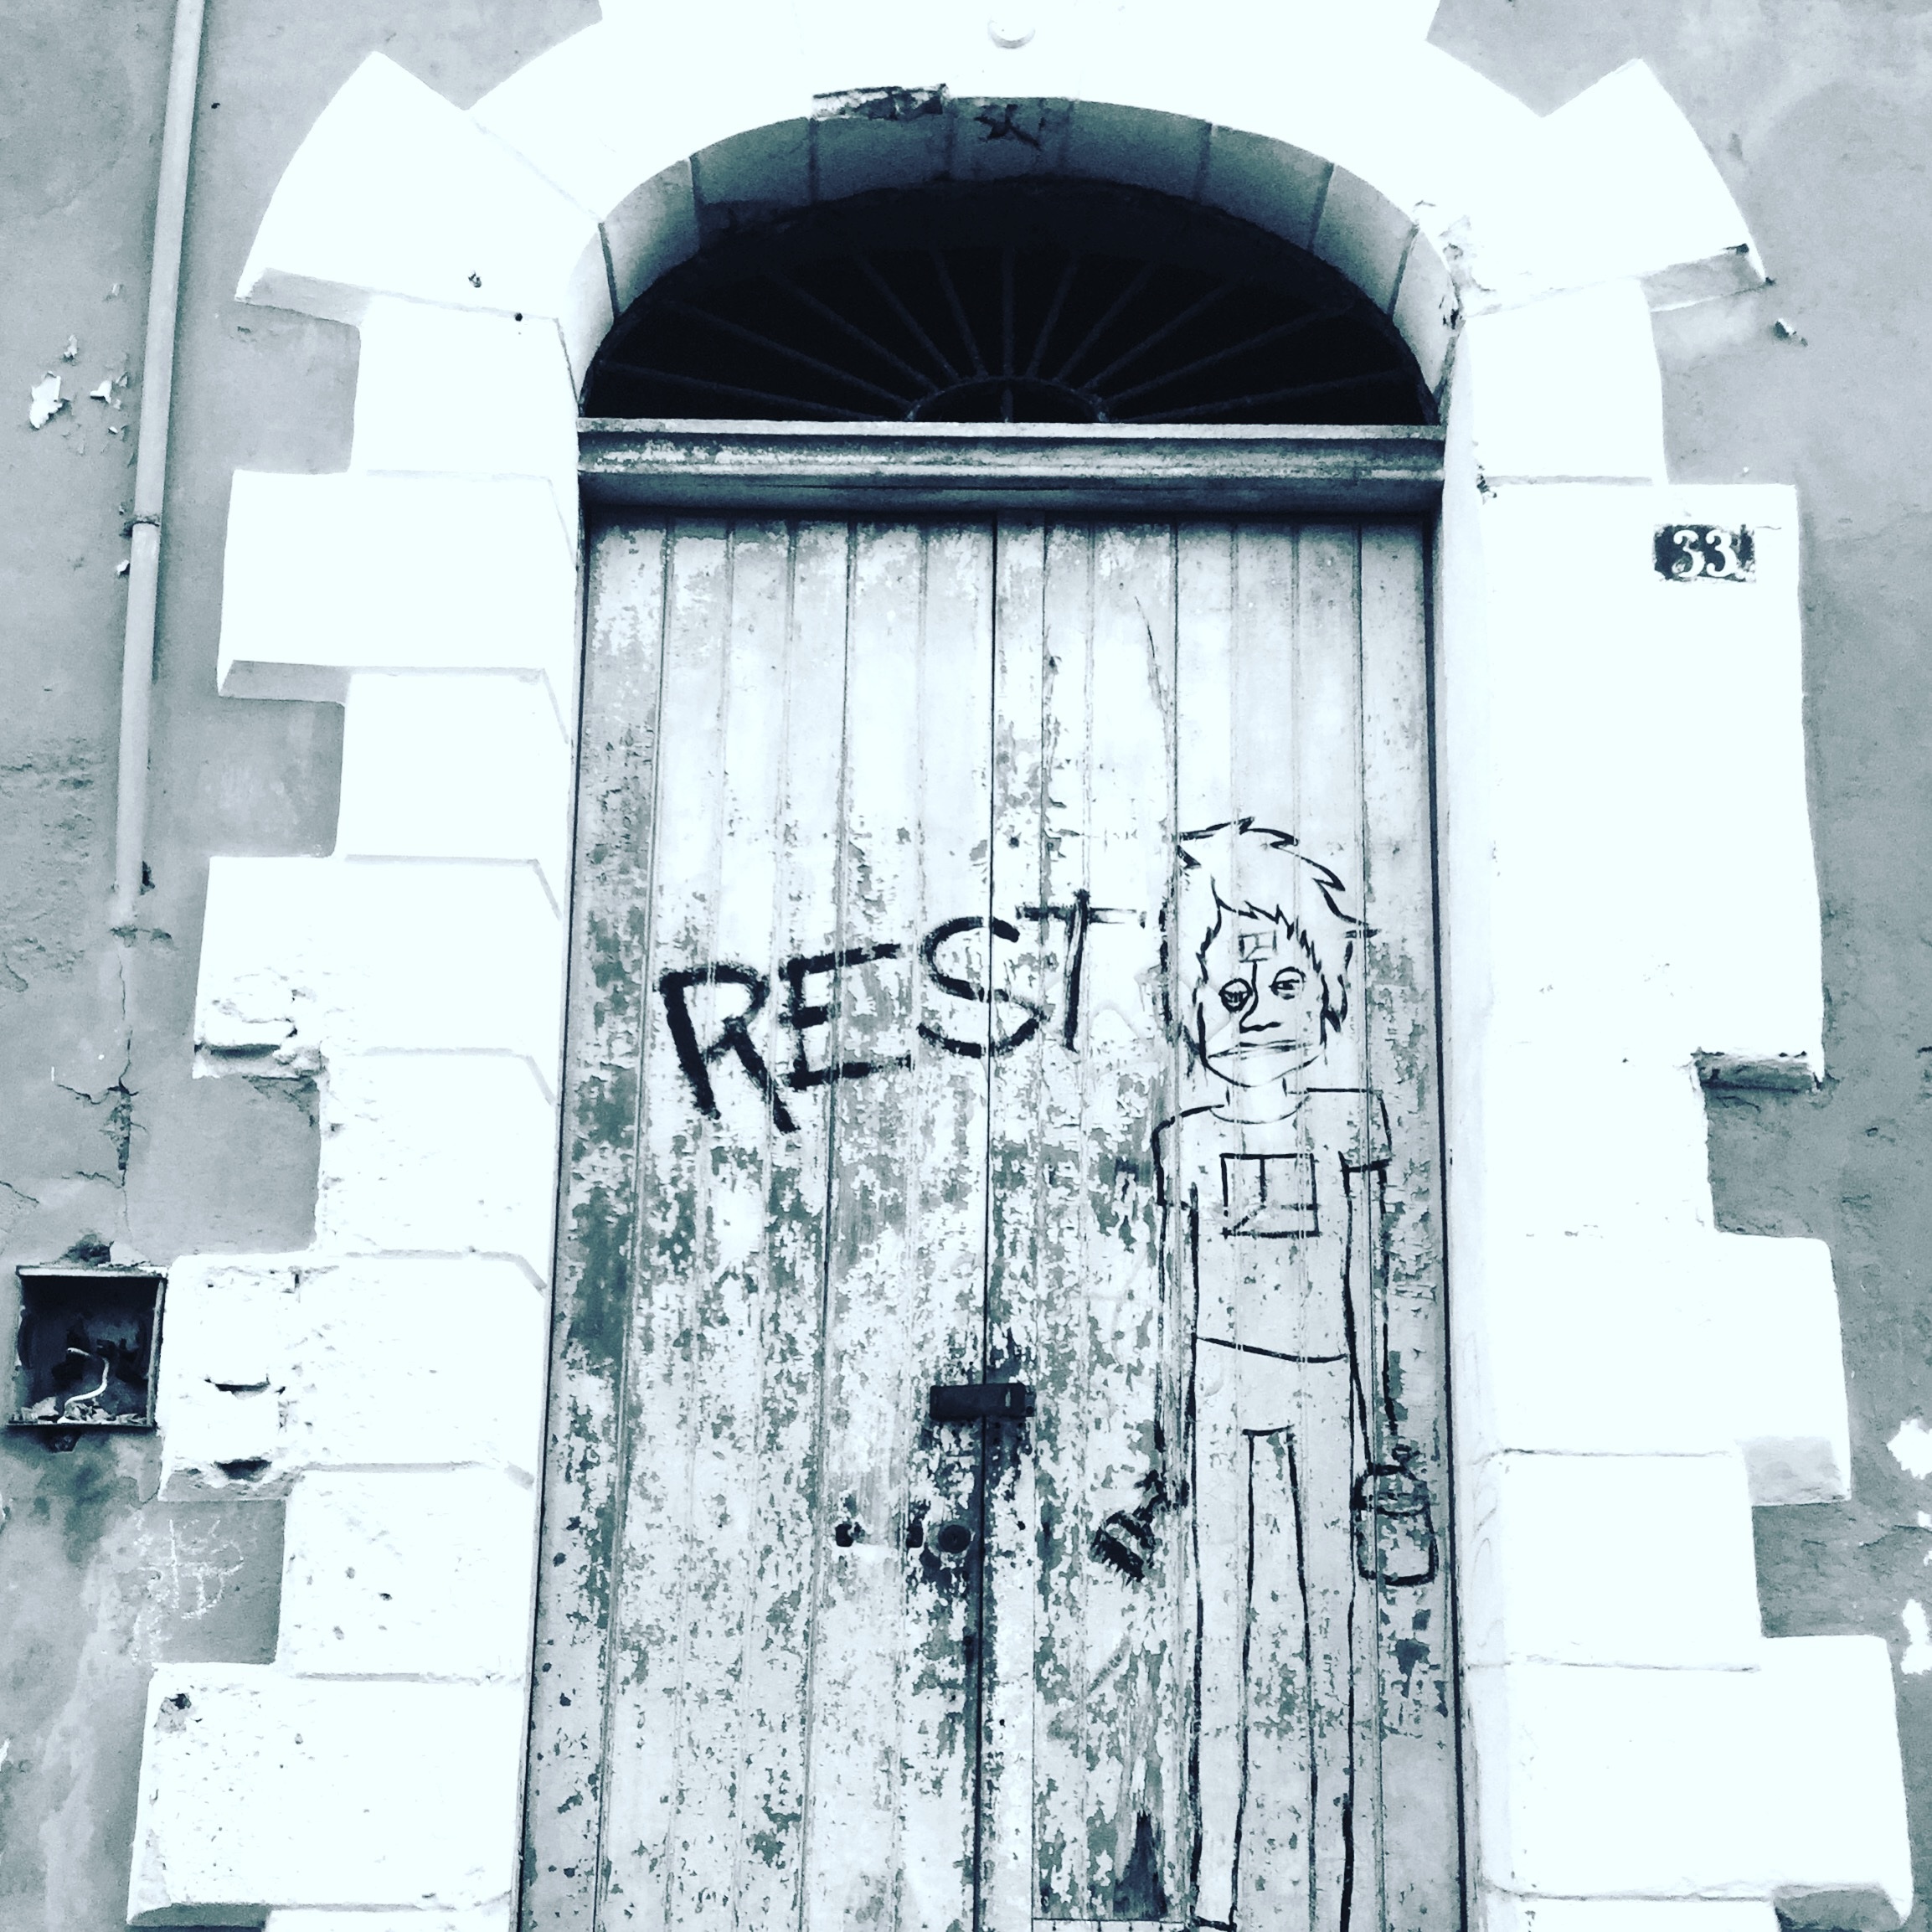
architecture, window, arch, facade, art